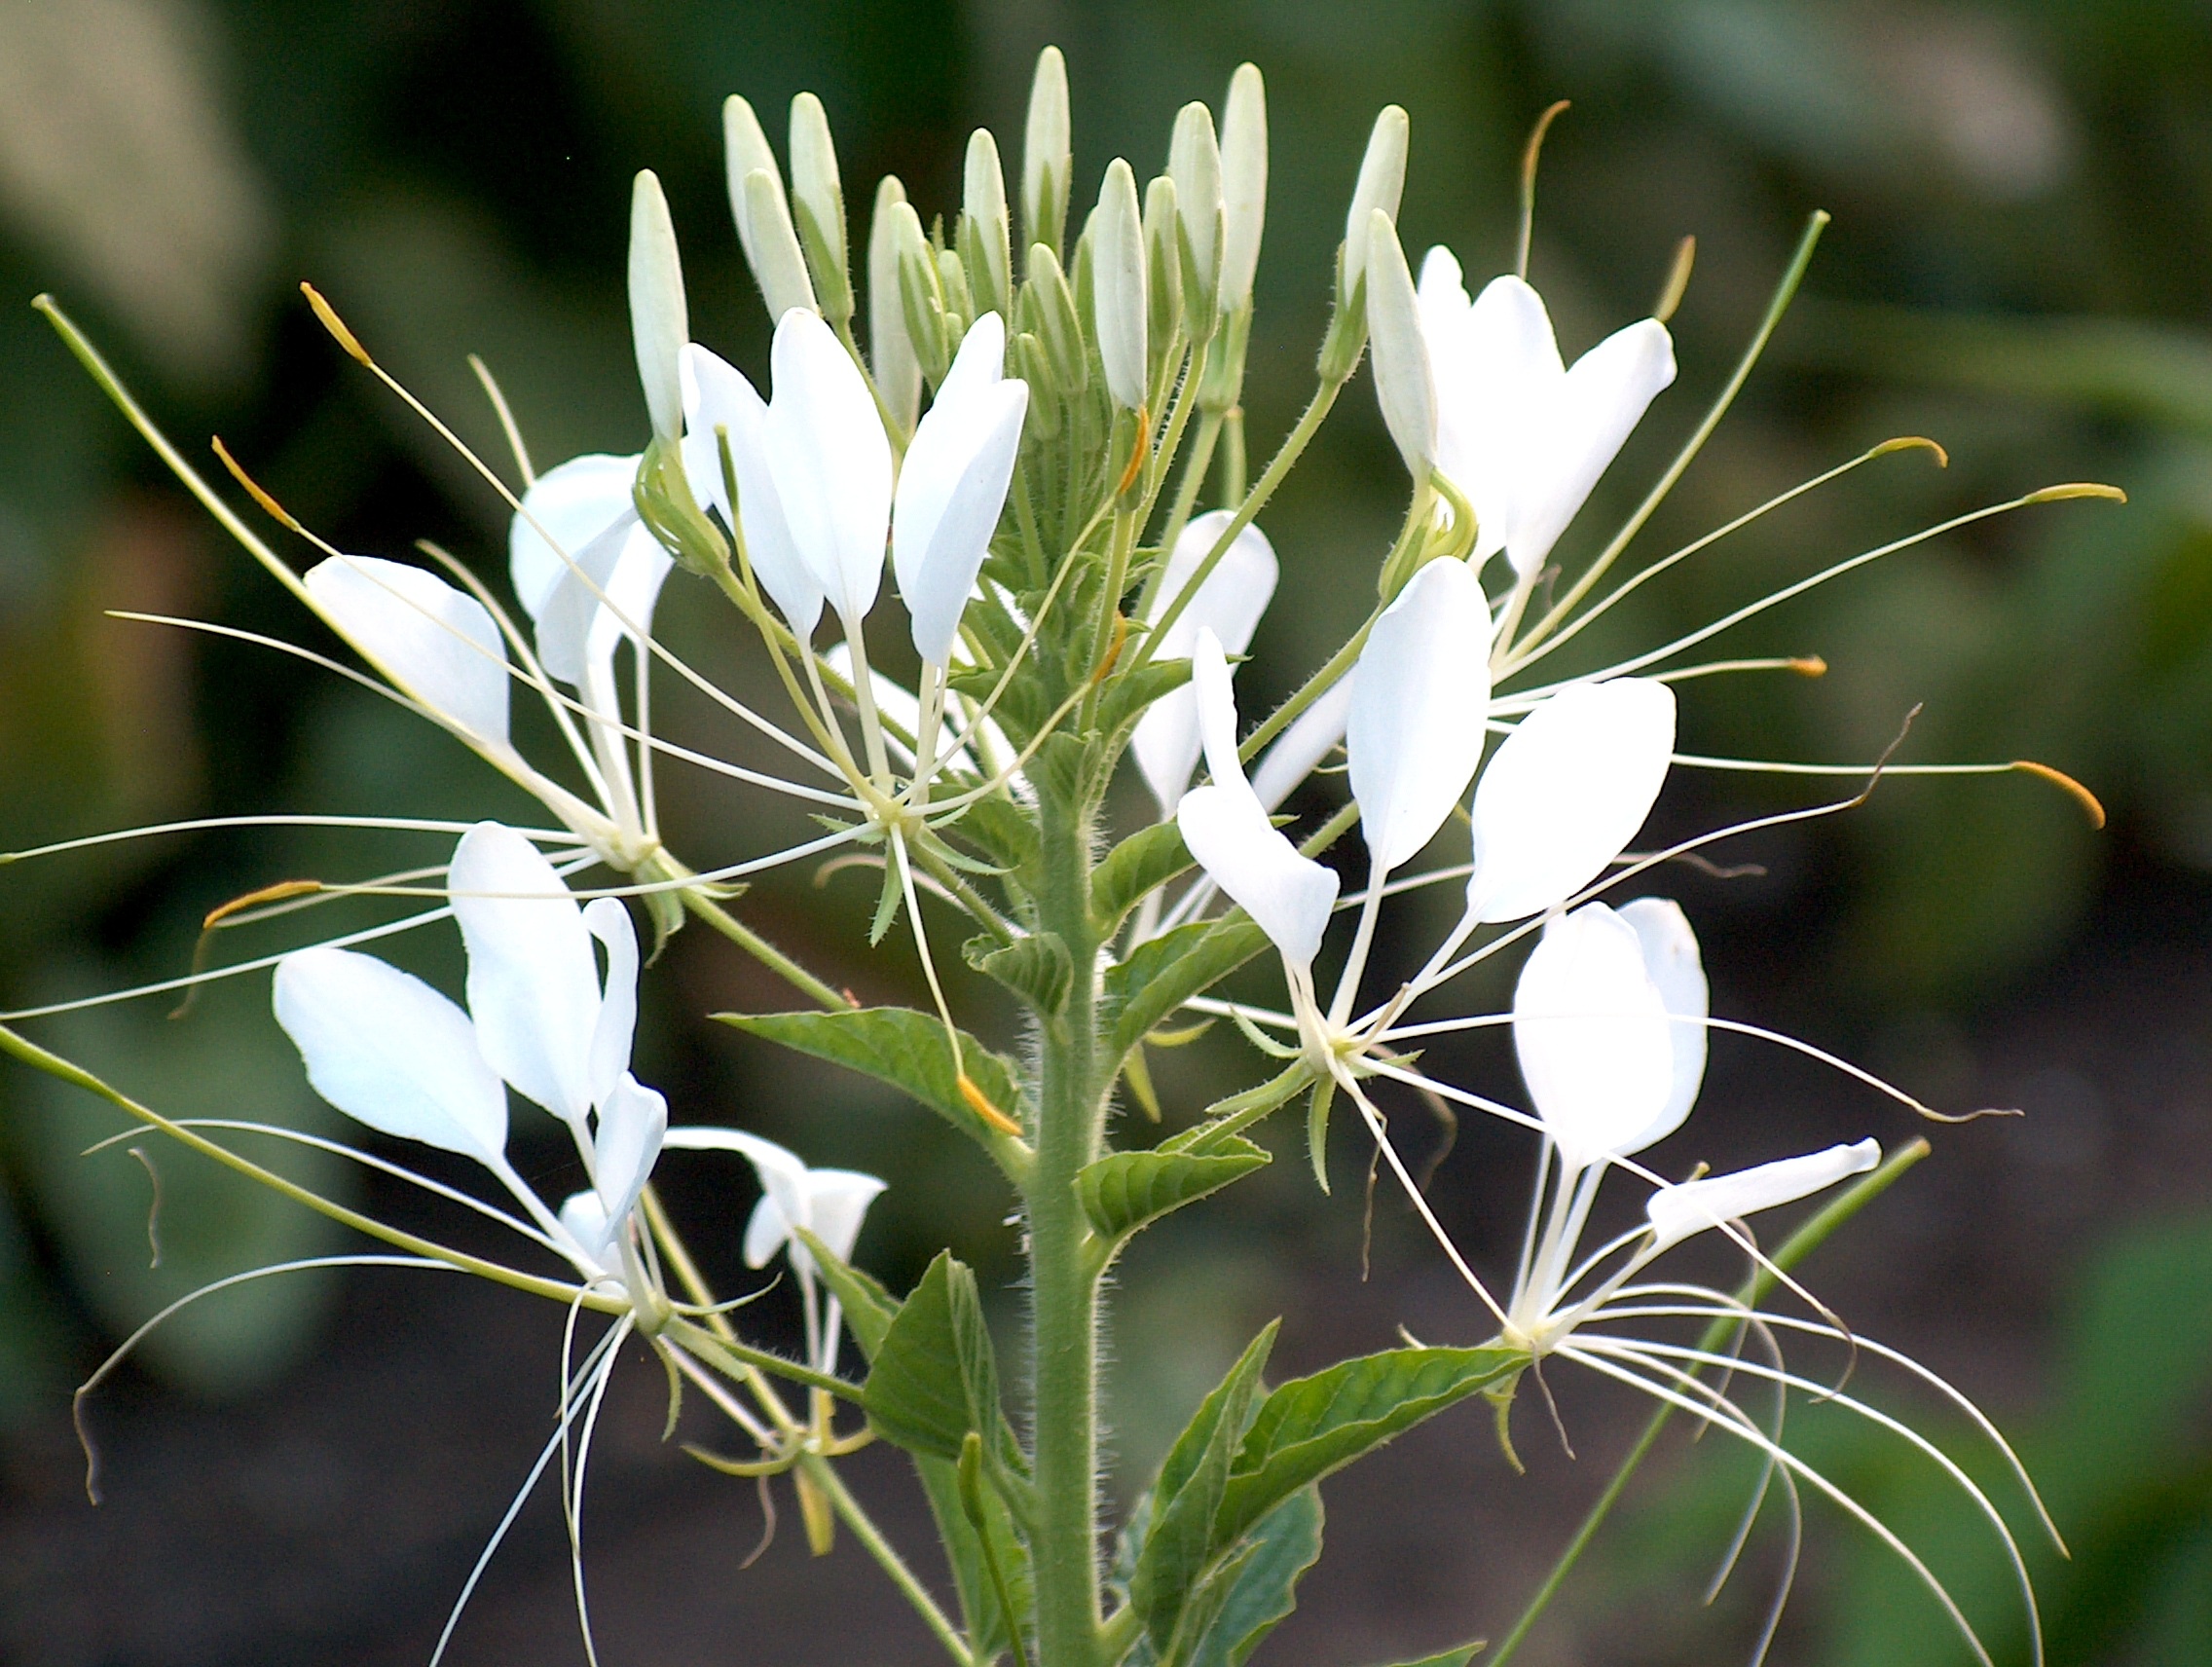
nature, grass, blossom, plant, flower, bloom, herb, produce, botany, garden, flora, wildflower, shrub, spider flower, macro photography, flowering plant, land plant, branched asphodel